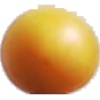
Label: Cherry Wax Yellow 1